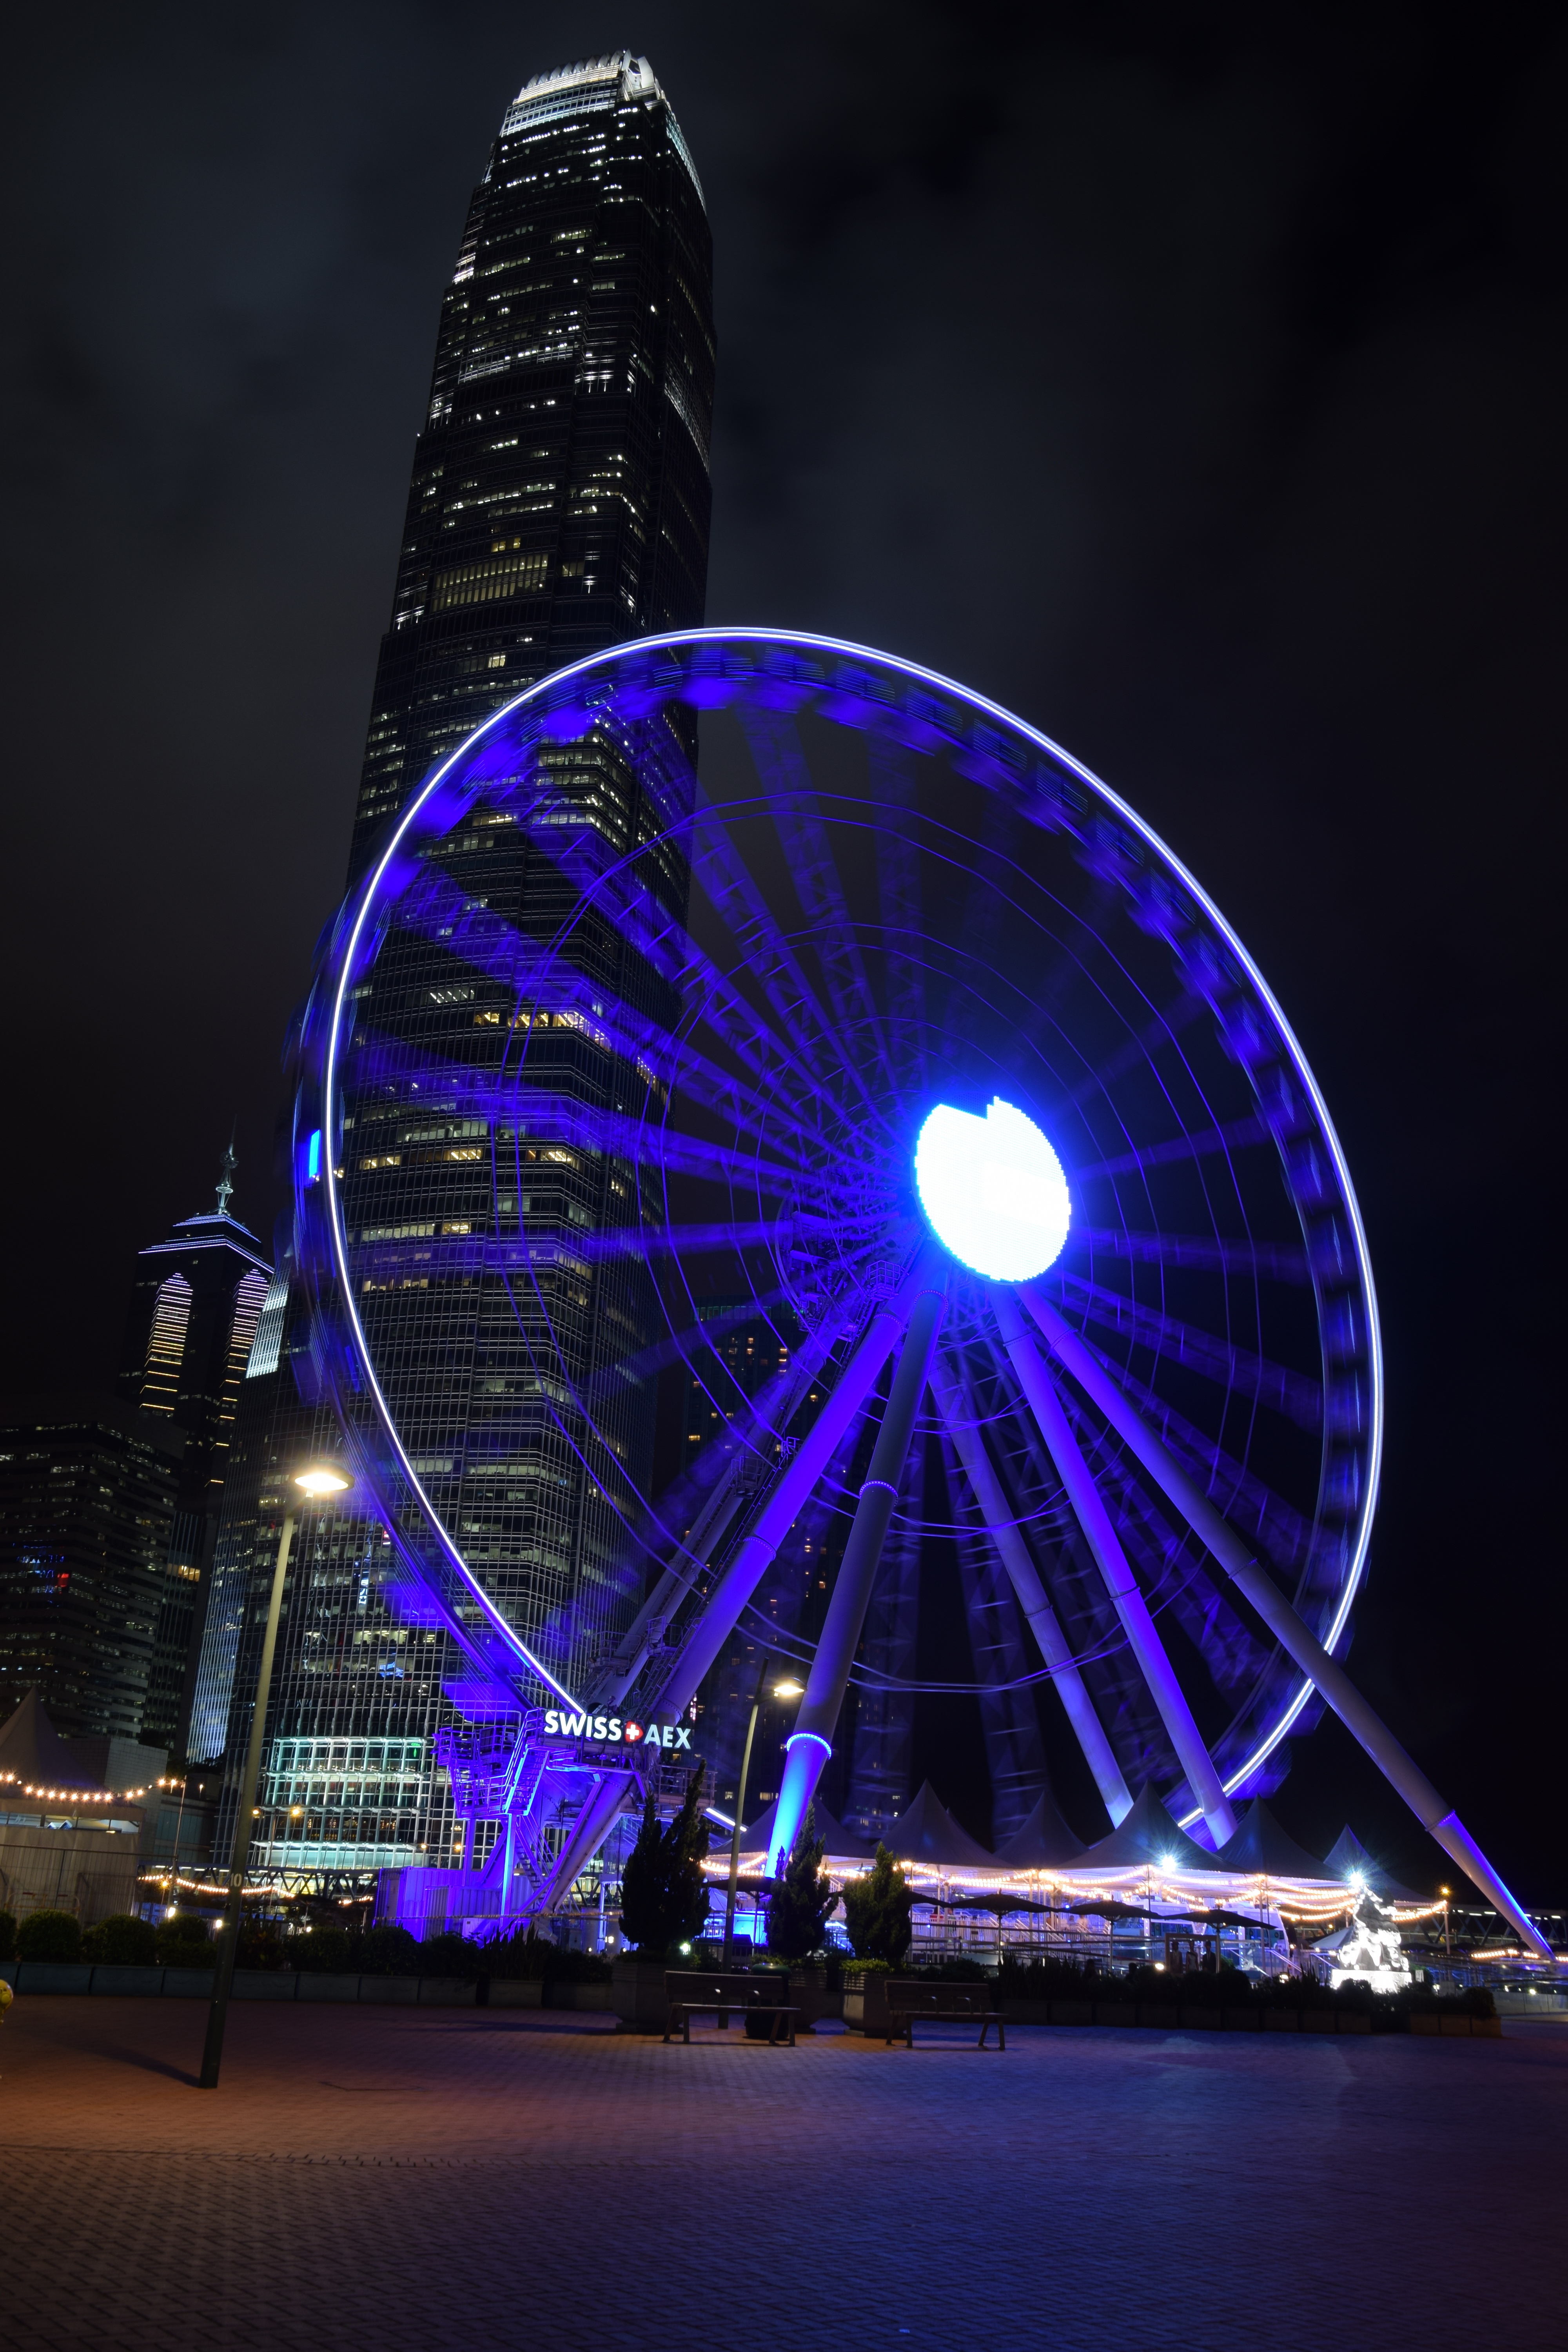
light, night, skyscraper, reflection, ferris wheel, darkness, blue, hong kong, tourist attraction, shape, international finance centre, atmosphere of earth